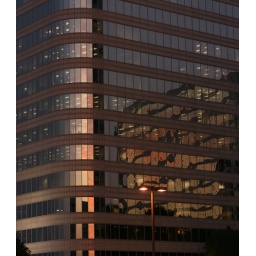
The sunset reflects in a glass office building in the Worldspan complex near Atlanta, Georgia.